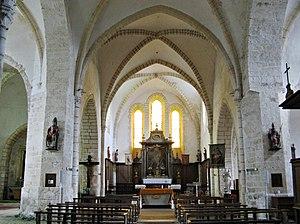
Nailly
L'église Saint-Pierre est une église catholique située à Nailly, en France.